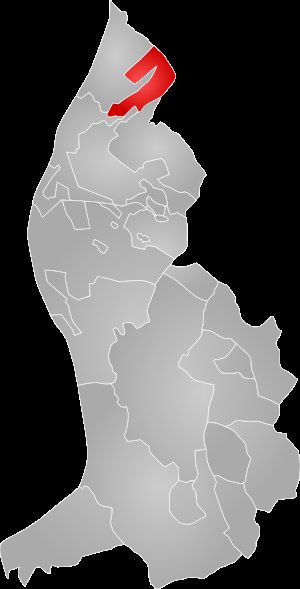
Schellenberg
Schellenberg kommunes lokalisering
Schellenberg er den mindste kommune i Liechtenstein. Den ligger i den nordlige del af landet.